Farmers (department store)

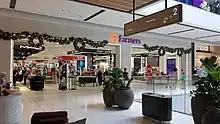
Farmers department store within Westfield Newmarket

Robert Laidlaw founded "Laidlaw Leeds" in 1909, which sold agricultural supplies through mail order catalogues, following a successful American model. In 1910, a group of Auckland members of the Farmers Union formed the "Farmers Union Indenting and Trading Association". The Clevedon branch, for instance, approved the formation of such an association at a meeting held in July 1910. In 1916, the trading association was converted into the "Farmers' Union Trading Co (Auckland) Ltd".